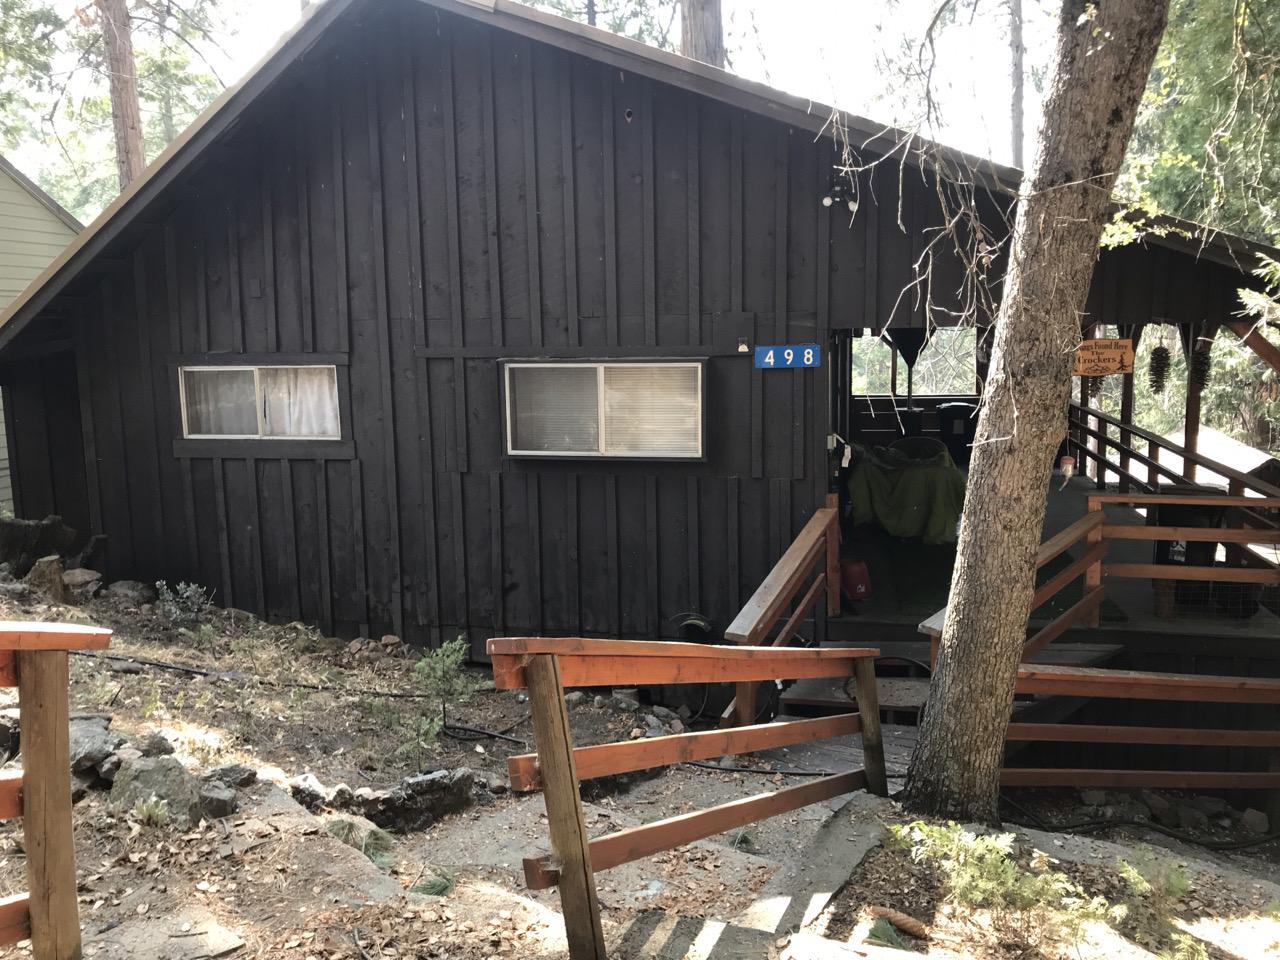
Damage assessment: no_damage